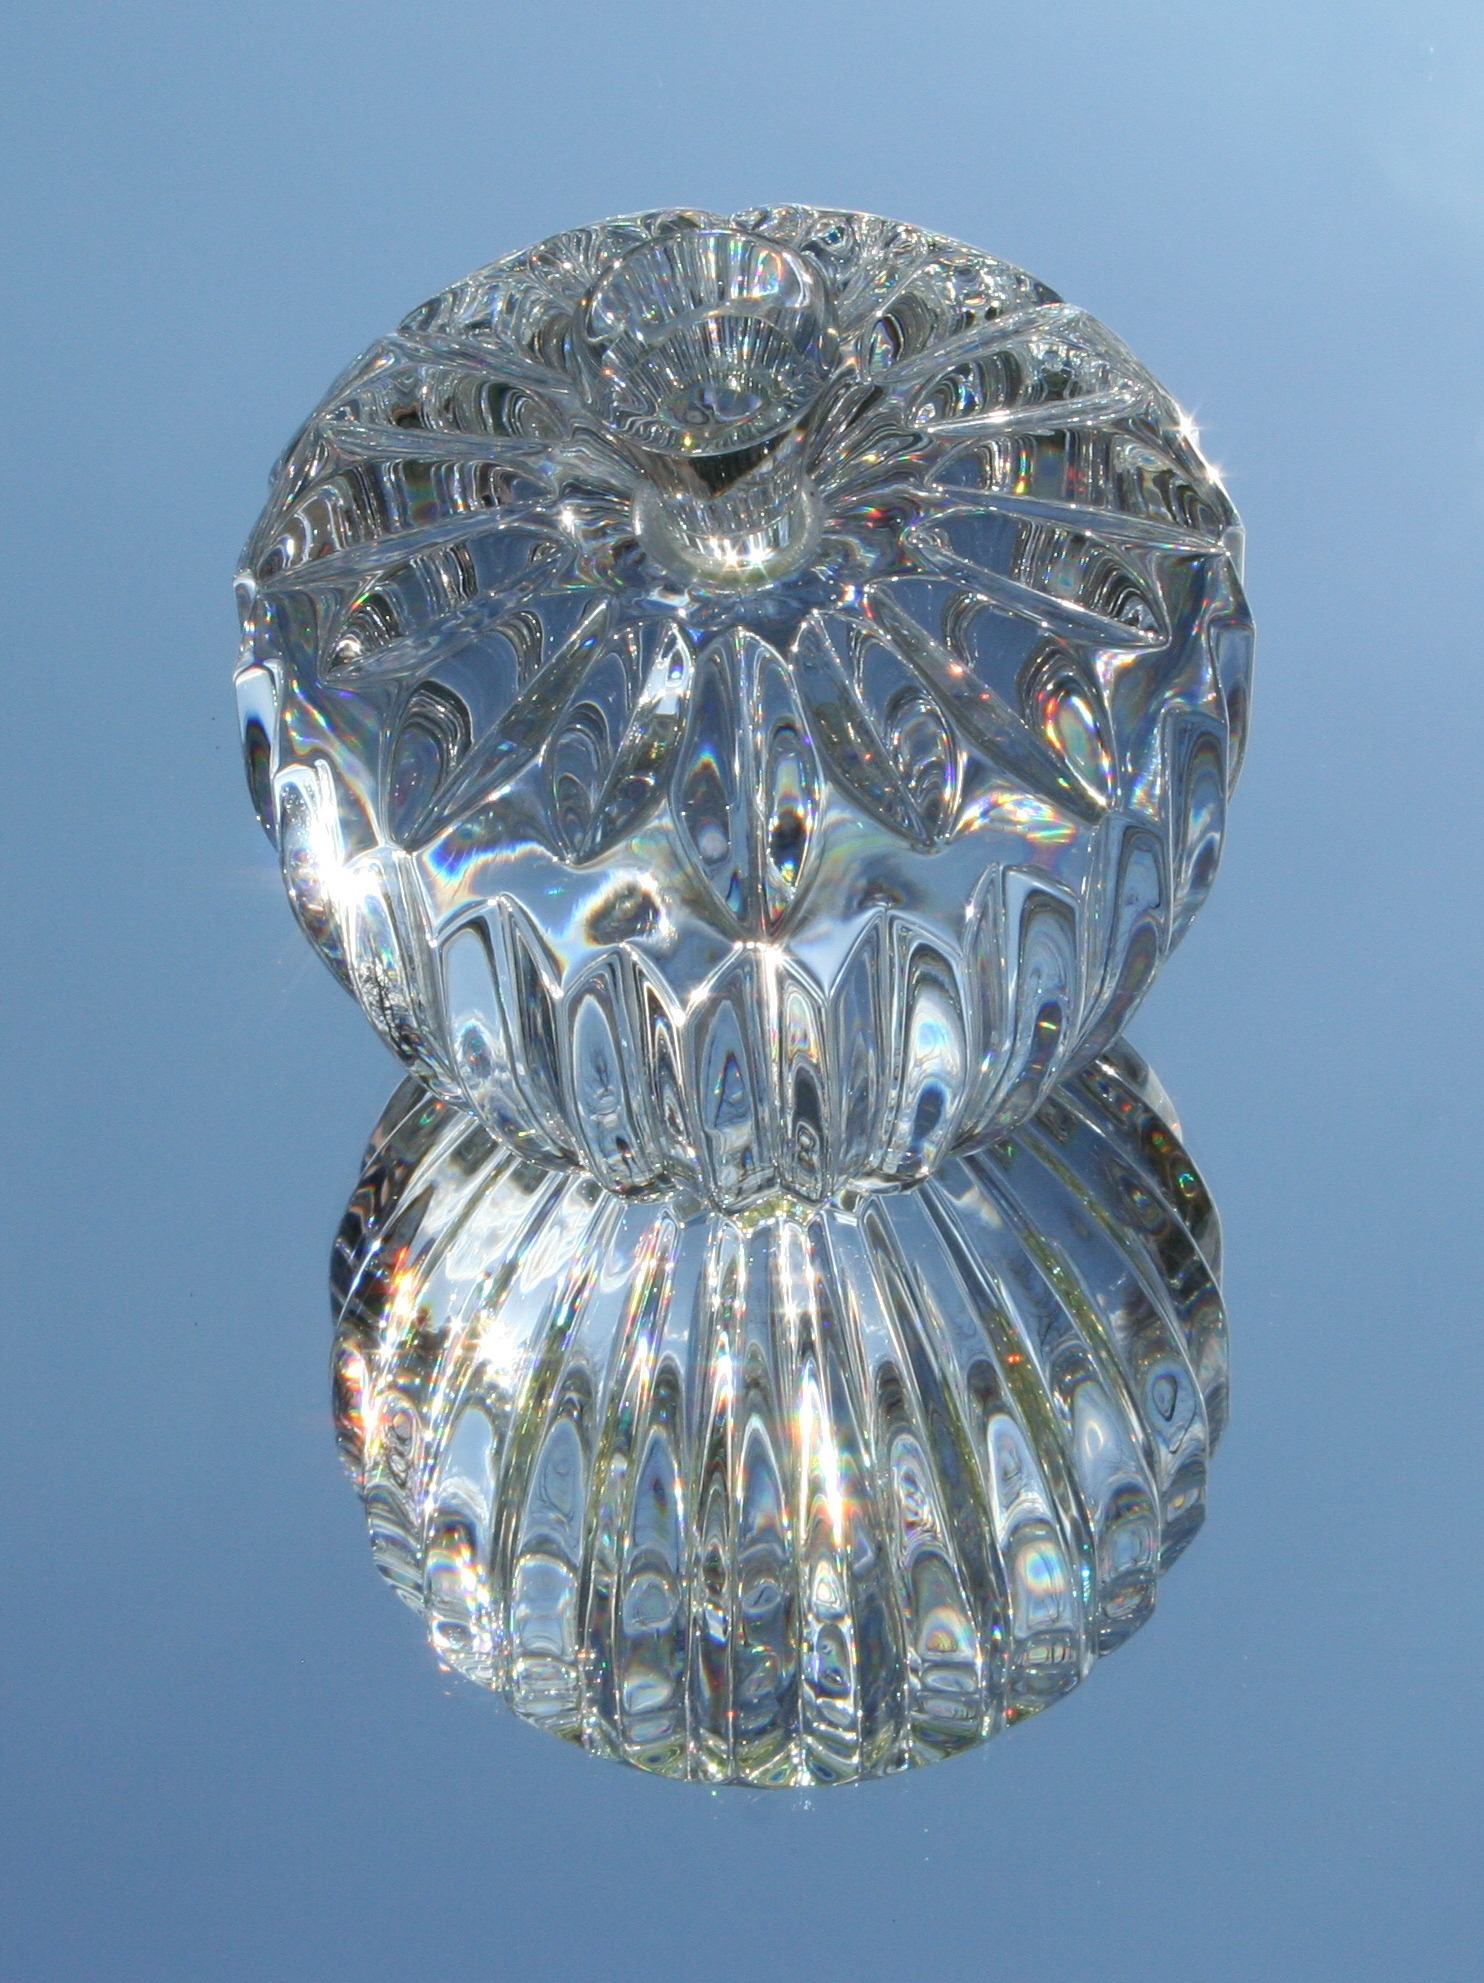
round, glass, reflection, lighting, globe, sparkle, jewellery, silver, mirror, ball, light fixture, sphere, crystal, diamond, shape, gemstone, paperweight, fashion accessory